Curtiss P-36 Hawk

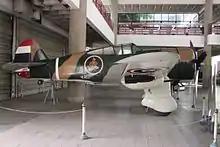
Curtiss Hawk 75N

A few Hawk 75Ns were used by Thailand during the French-Thai War. They also fought at the Battle of Prachuab Khirikhan against Japanese forces during the Japanese Invasion of Thailand. On 28 January 1941, the Royal Thai Air Force (RTAF) dispatched nine Ki-30 Nagoyas, escorted by three Hawk 75s, to bomb Pailin and Sisophon in French Indochina. Thailand was perhaps the only country operating both Japanese and American aircraft just before World War II.